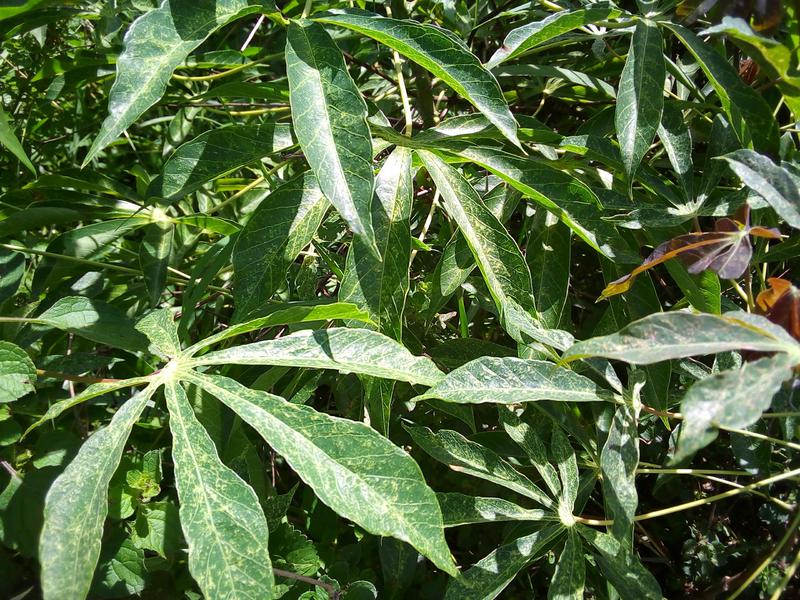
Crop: cassava
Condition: green_mottle